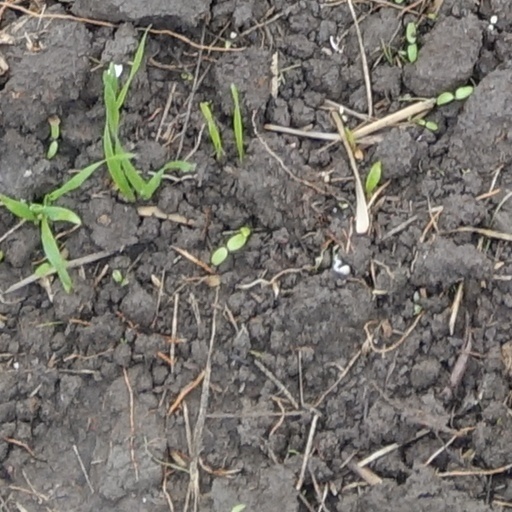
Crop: wheat